Santa Cruz harbor

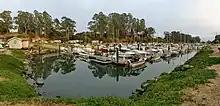
Santa Cruz Small Craft Harbor, from the northwest corner of the upper (north) part of the harbor

The Santa Cruz Small Craft Harbor (also "Santa Cruz Harbor", but see below) is situated in Santa Cruz, California, on the site of the former Woods Lagoon. Built in 1962–1963, its public use specializes in boating and extracurricular marine activities for the local community and visitors. The harbor straddles the city limits which runs down the center of Arana Gulch; the west side of the harbor is in Santa Cruz's Seabright neighborhood while the east is in unincorporated Santa Cruz County.